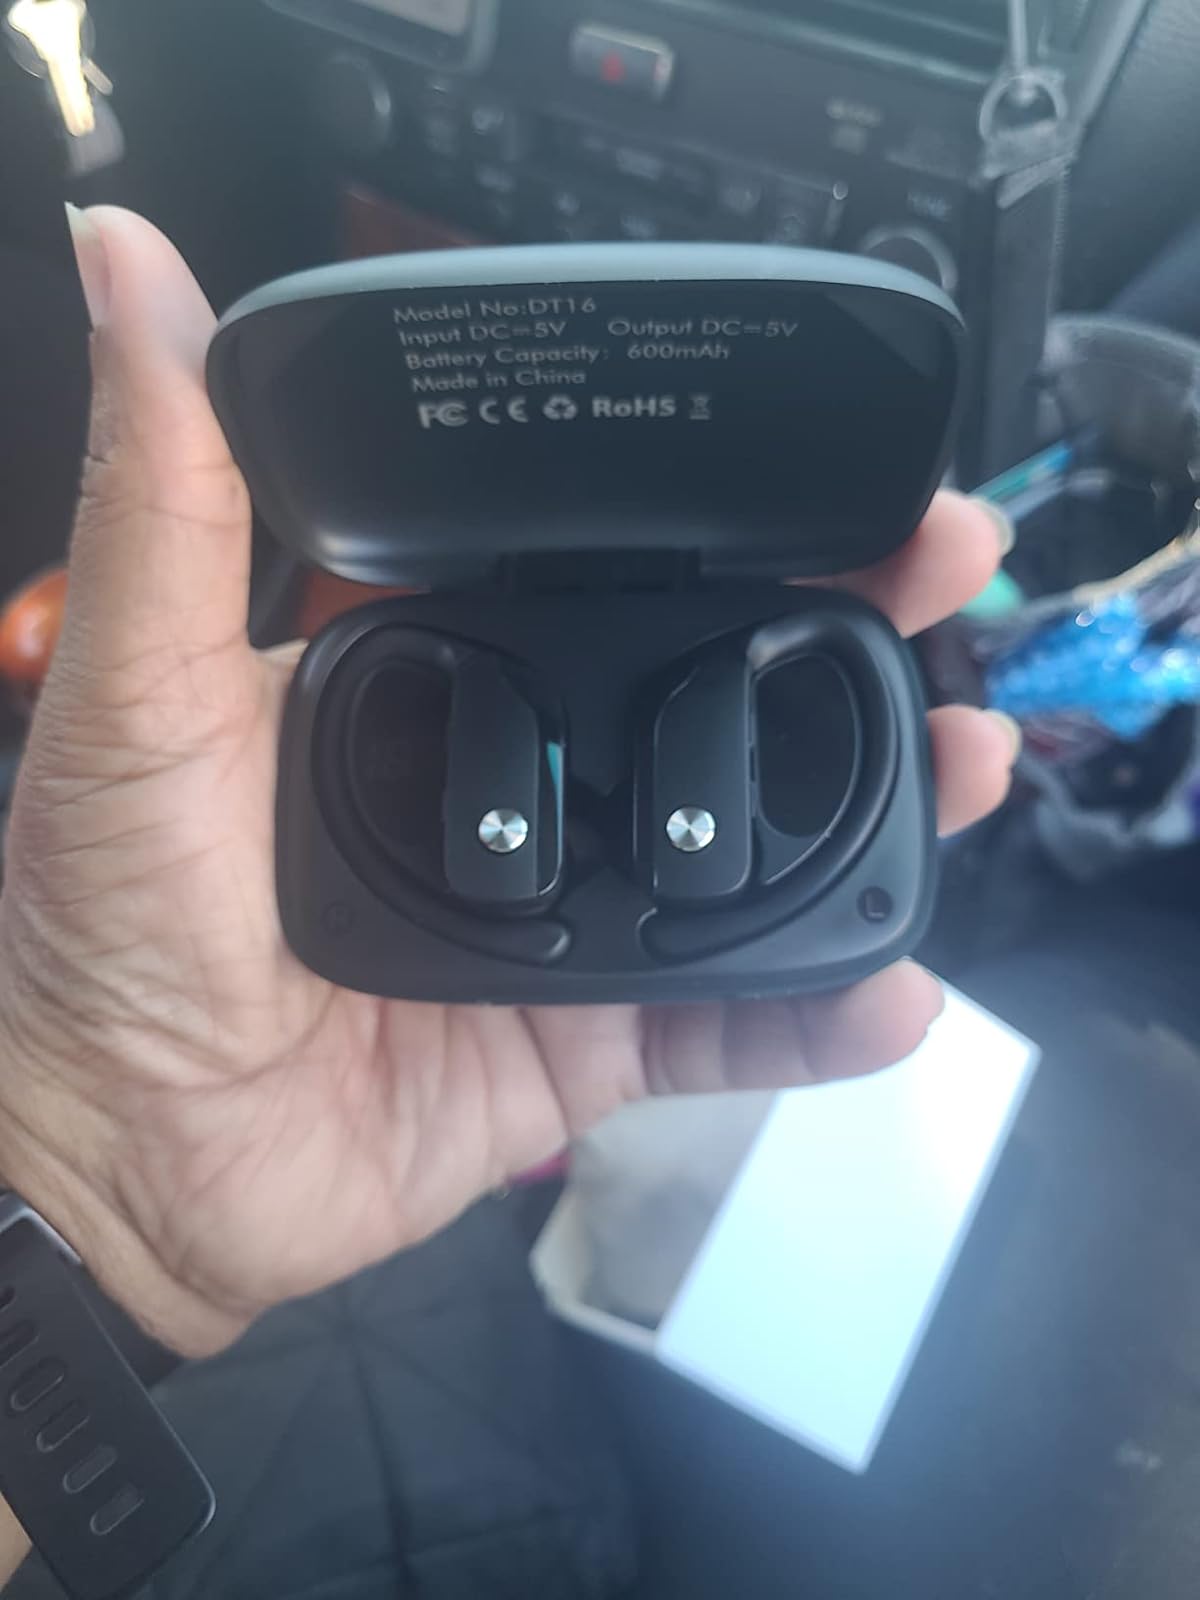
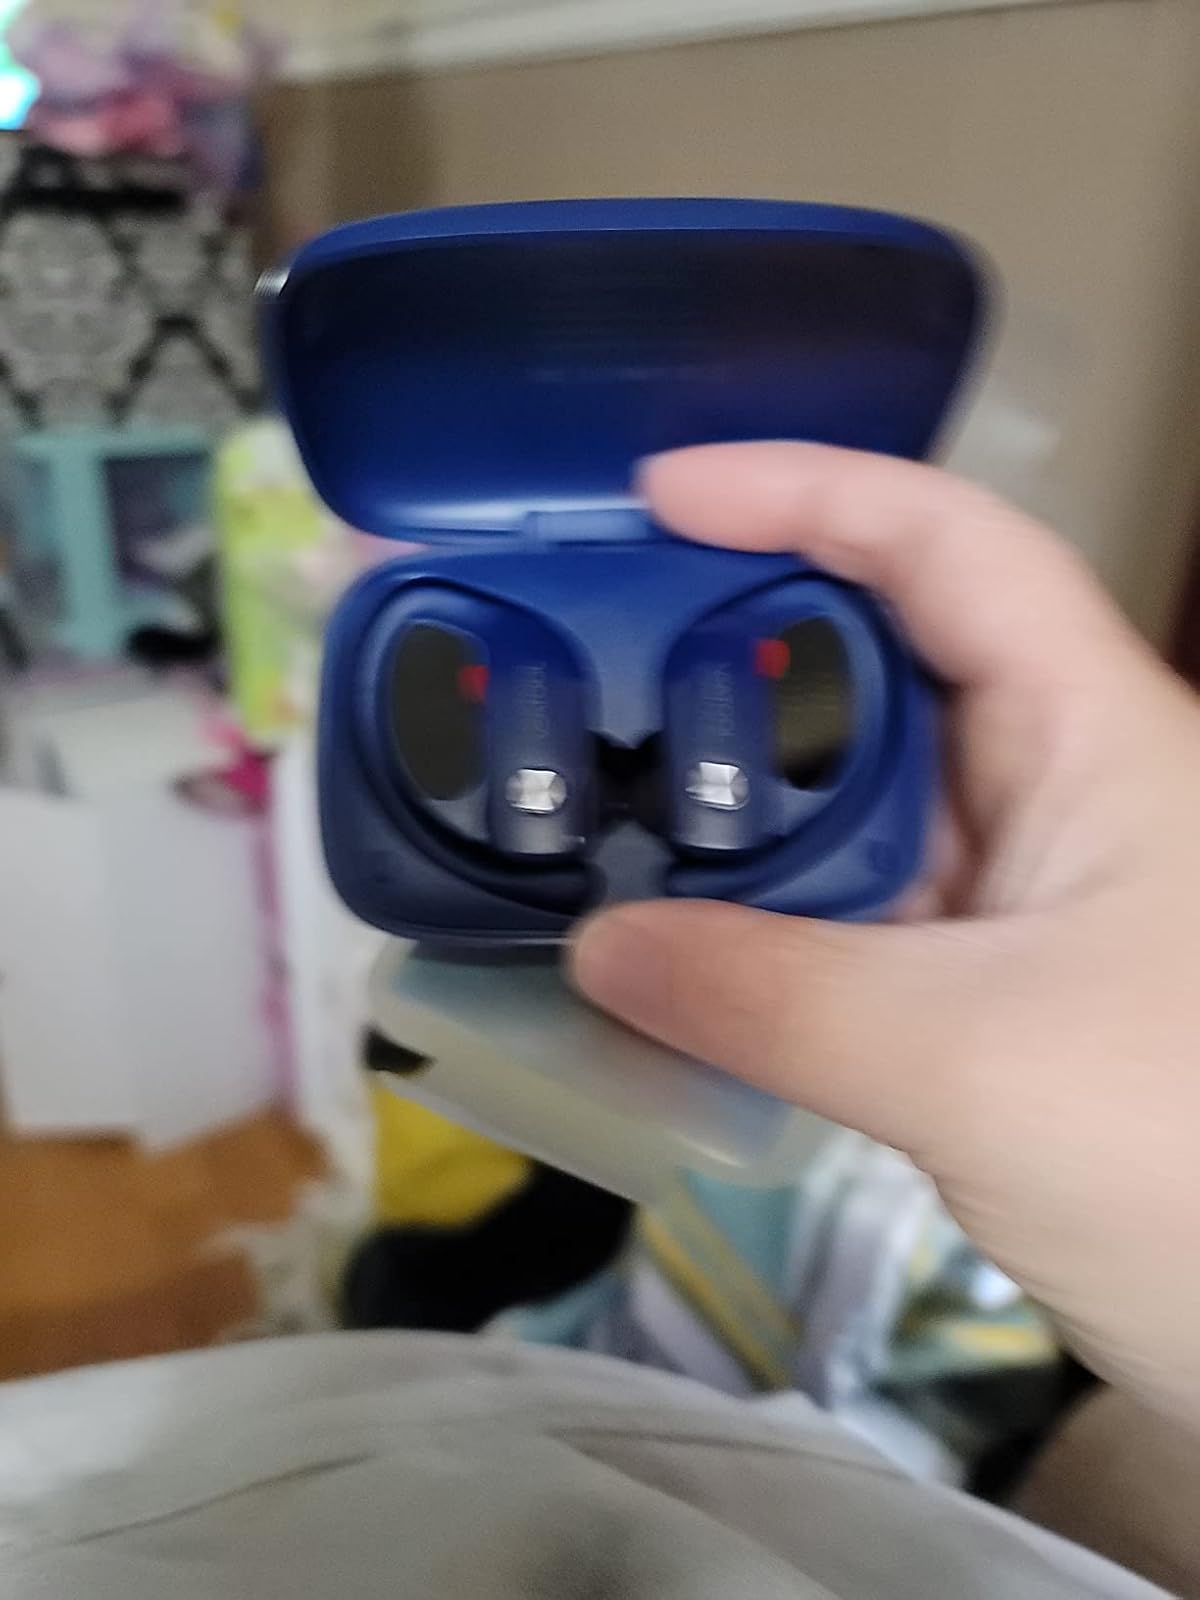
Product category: earbuds
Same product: no